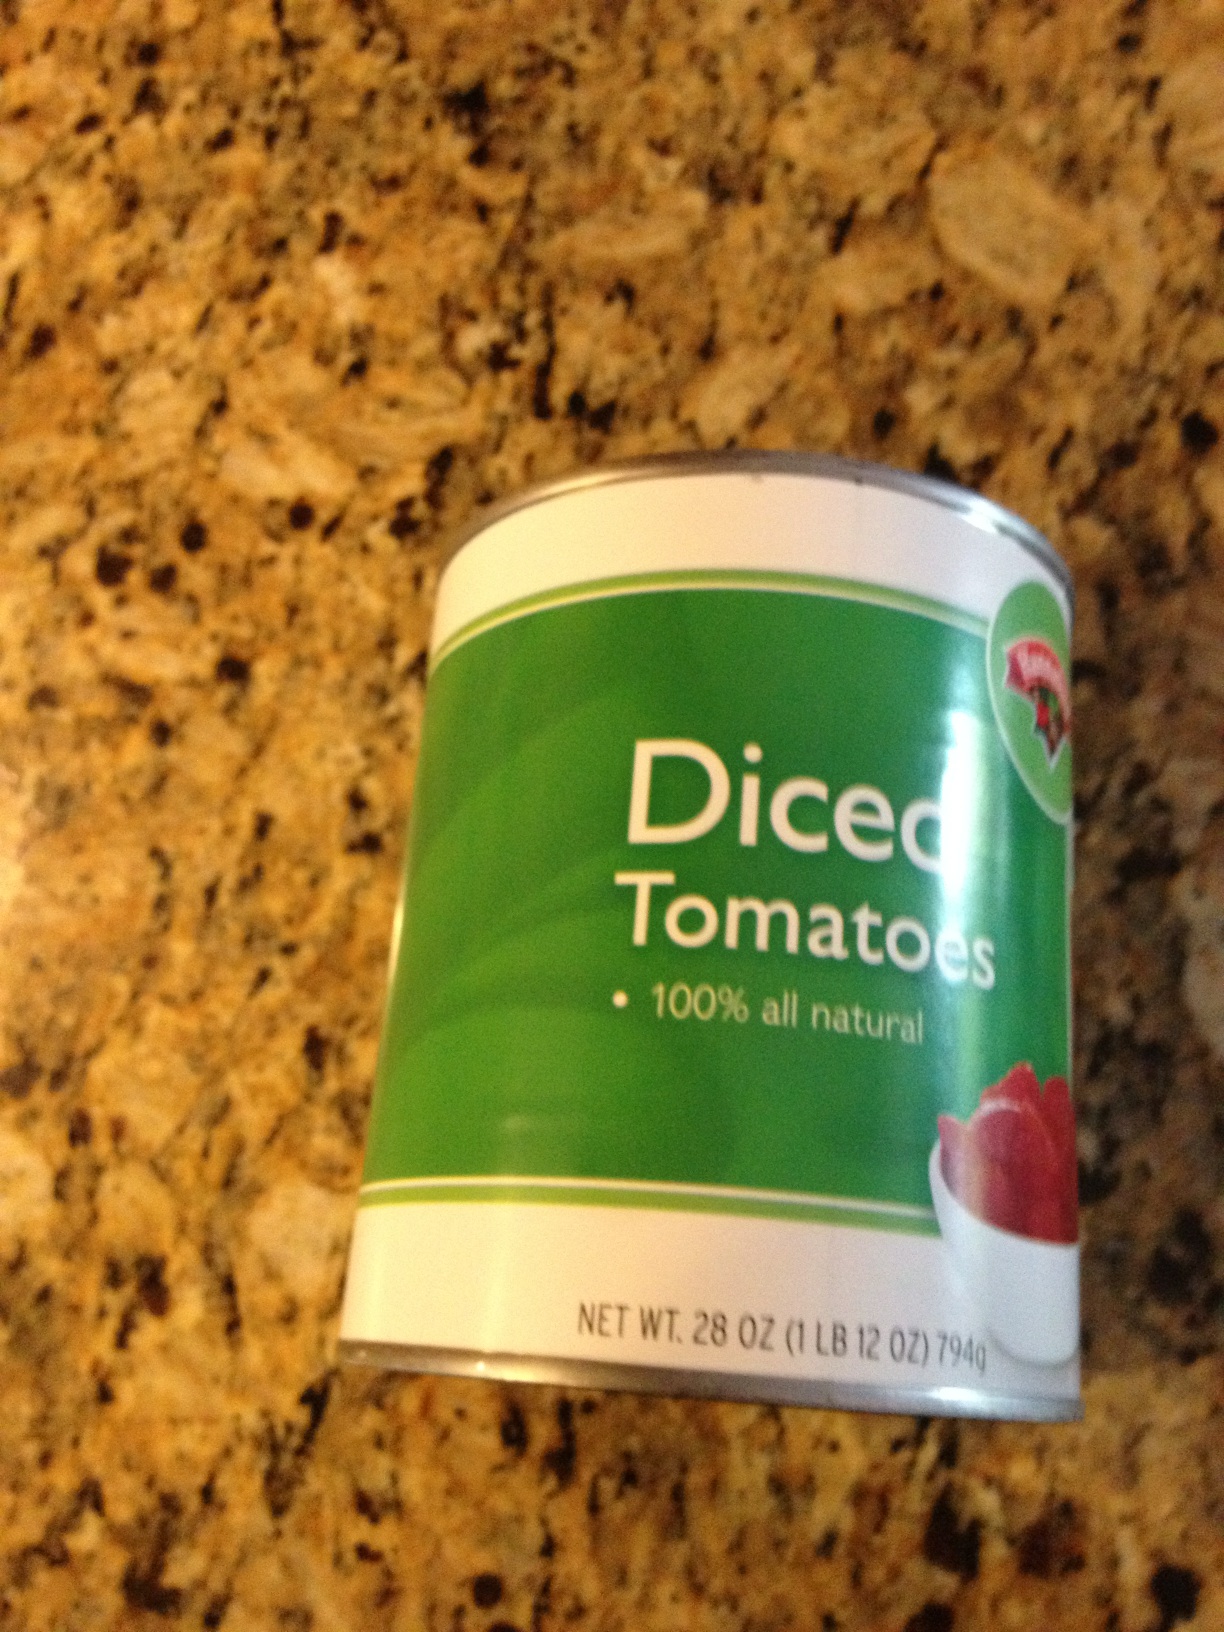Question: What is this can?
Answer: diced tomatoes